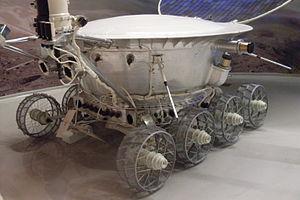
Maquette (1:1) du rover lunaire Lunokhod 1 au Memorial Museum of Astronautics (Moscou).